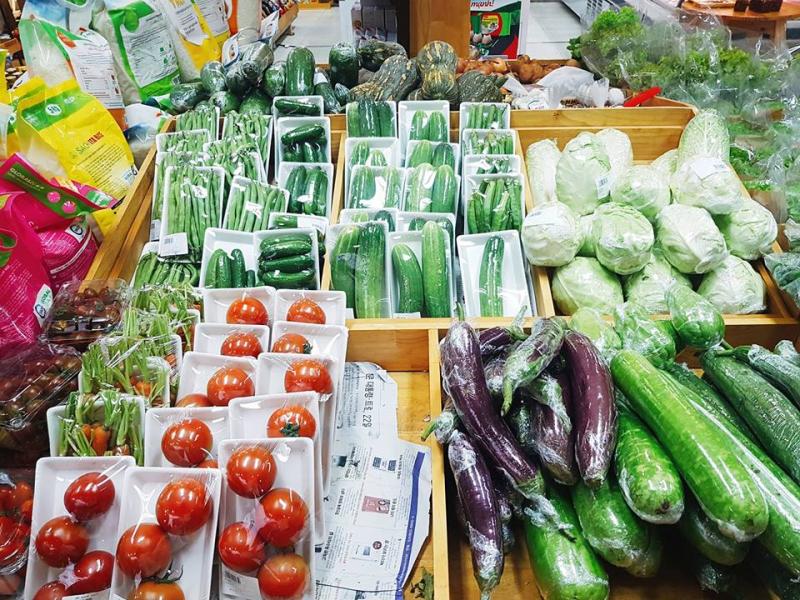
trên kệ hàng có sự xuất hiện của nhiều mặt hàng rau củ quả